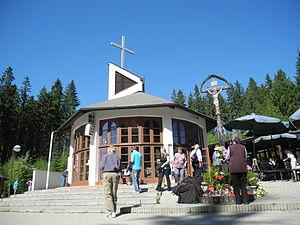
Turzovka est une ville de Slovaquie, située dans la région de Žilina.